Arthur Elliott (photographer)

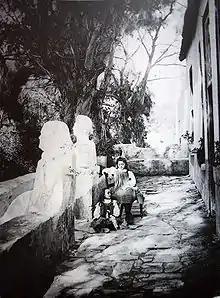
House built on the farm Noordhoek given by Baron Gustav Wilhelm van Imhoff to the widow Christina Rousseau

Elliott was born in New York City in 1870 to Scottish parents. He was orphaned at 12 years old and worked in a series of odd jobs. A job as a ships crew member took him to England and India before arriving in South Africa at the age of 30. He tried his hand at various jobs such as phonograph salesman, scene-painter and production manager at the Luscombe Searelle Acting Company in Johannesburg.